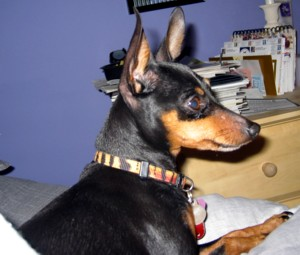
Breed: miniature pinscher